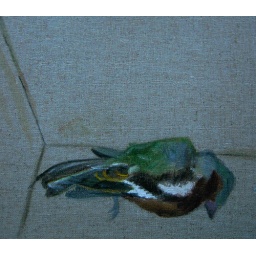
dead bird in a box - oil on linen. still needs a lot more work!!